Robbinsdale Library

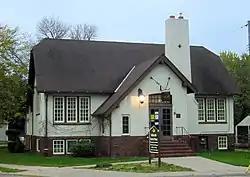
Robbinsdale Library in 2007

The Robbinsdale Library was a community library in Robbinsdale, Minnesota built in 1925 through the efforts of the Robbinsdale Library Club. The building was listed on the National Register of Historic Places in 1978.